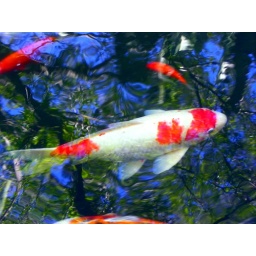
Beautiful Japanese Koi fish, swimming in a lily pond, reflecting the afternoon sky above. Life is good for a fish.